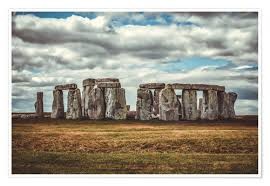
Landmark: Stonehenge